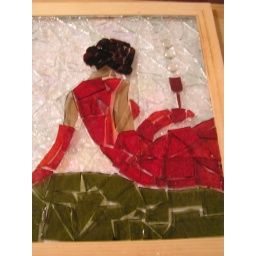
Lady in red glass on glass wip